List of lieutenant governors of Rhode Island

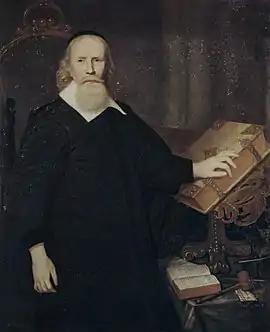
John Clarke, Deputy Governor 1669–70, 1671–72

During the 2010 elections, the Cool Moose Party of Rhode Island submitted Bob Healey as candidate for lieutenant governor. He ran on the proposition that he would attempt to abolish the office of lieutenant governor itself.